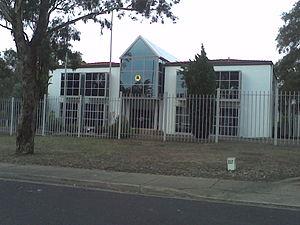
Voici les représentations diplomatiques de l'Espagne à l'étranger :